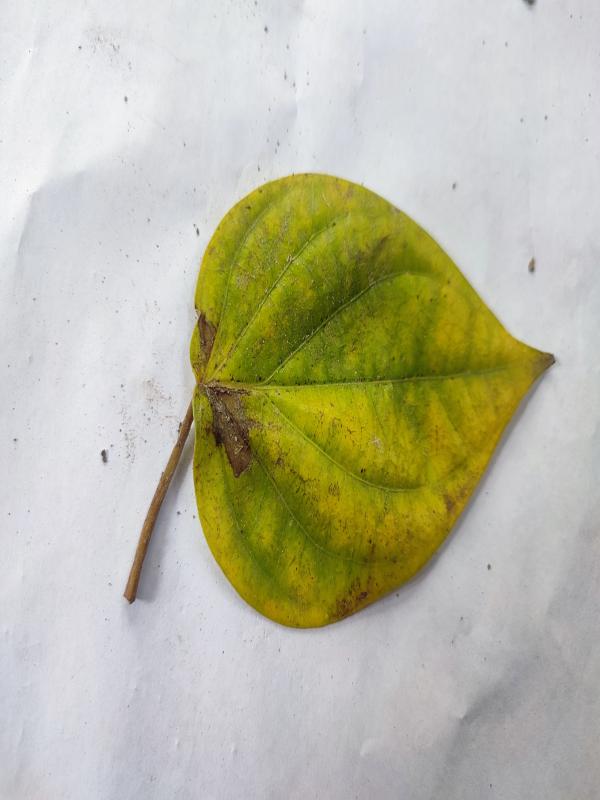
Label: Dried_Leaf